Forests of Canada

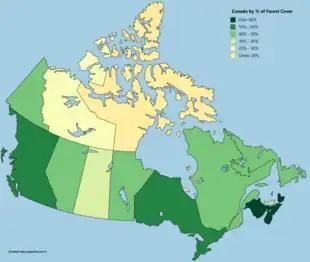
Forest cover percentage of Canadian provinces and territories.

The forests of Canada are located across much of the country. Approximately half of Canada is covered by forest, totaling around . Over 90% of Canada's forests are owned by the public (Crown land and Provincial forest). About half of the forests are allocated for logging.